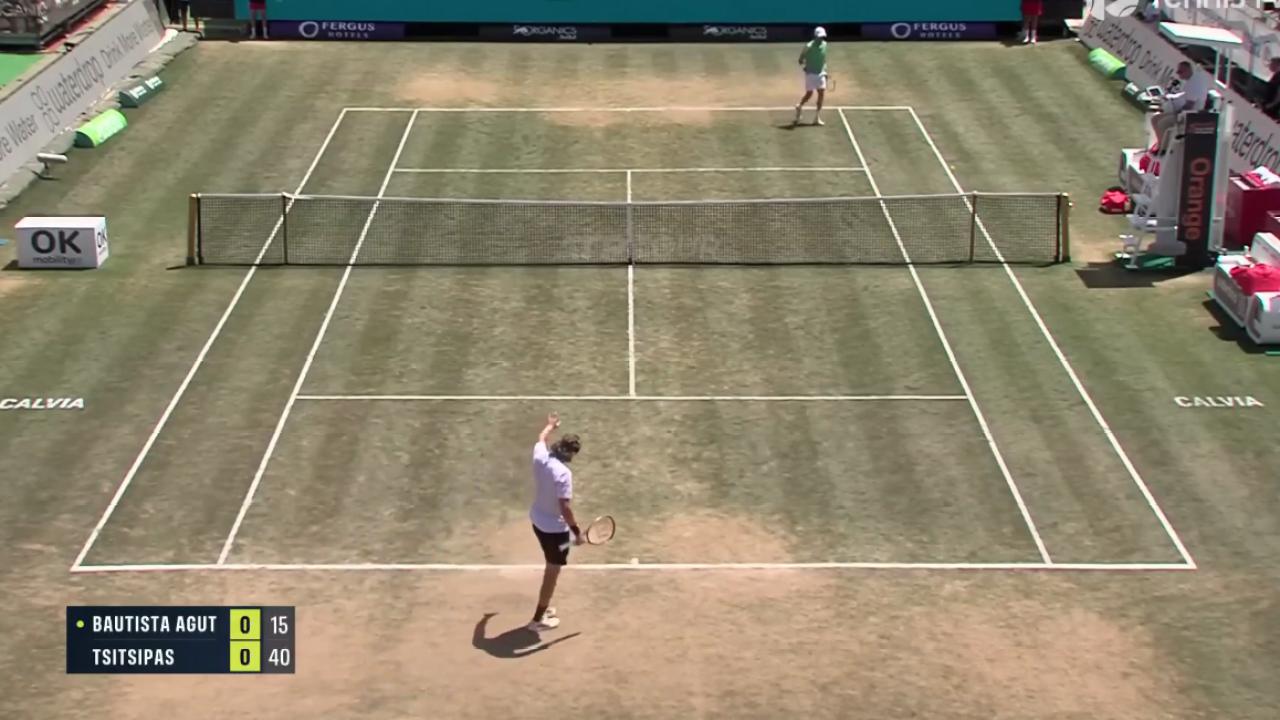
Both players are at the baseline.